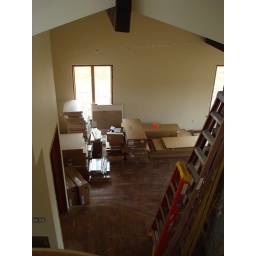
our kitchen & bath cabinetry are in those boxes